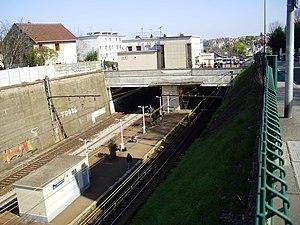
Gare de Meudon - quais central, Hauts-de-Seine, France
La gare de Meudon est une gare ferroviaire française de la ligne de Paris-Montparnasse à Brest, située sur le territoire de la commune de Meudon, dans le département des Hauts-de-Seine, en région Île-de-France.